East Midlands

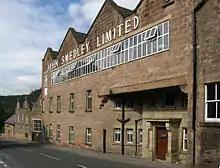
John Smedley factory at Lea Mills: the oldest working factory in the world

Spector Lumenex (part of Tyco) make warning systems in Mapperley. Flowserve UK (formerly Worthington-Simpson, then Ingersoll-Dresser) in Balderton are the largest manufacturer of industrial pumps in the UK. Hako Machines UK, a Schleswig-Holstein supplier of industrial sweepers and road cleaners are in Crick. Bostik, which from 1930 until 1990, was owned by British United Shoe Machinery of Leicester, still has a main factory and research site (its construction division) in Belgrave; until 1962 it was made by BB Chemical, with its other main brand being the water-resistant Prestik for making sealing strips.